History of United States prison systems

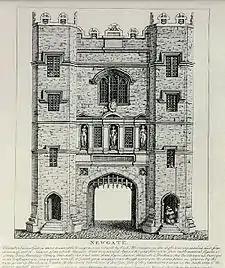
The Old Newgate Prison in London was one of many detention centers that facilitated the convict trade between England and its American colonies during the 17th and 18th centuries.

Soon, a royal commissions endorsed the notion that any felon—except those convicted of murder, witchcraft, burglary, or rape—could legally be transported to Virginia or the West Indies to work as a plantation servant. Sandys also proposed sending maids to Jamestown as "breeders," whose costs of passage could be paid for by the planters who took them on as "wives." Soon, over sixty such women had made the passage to Virginia, and more followed. King James I's royal administration also sent "vagrant" children to the New World as servants. a letter in the Virginia Company's records suggests that as many as 1,500 children were sent to Virginia between 1619 and 1627. By 1619, African prisoners were brought to Jamestown and sold as slaves as well, marking England's entry into the Atlantic slave trade.